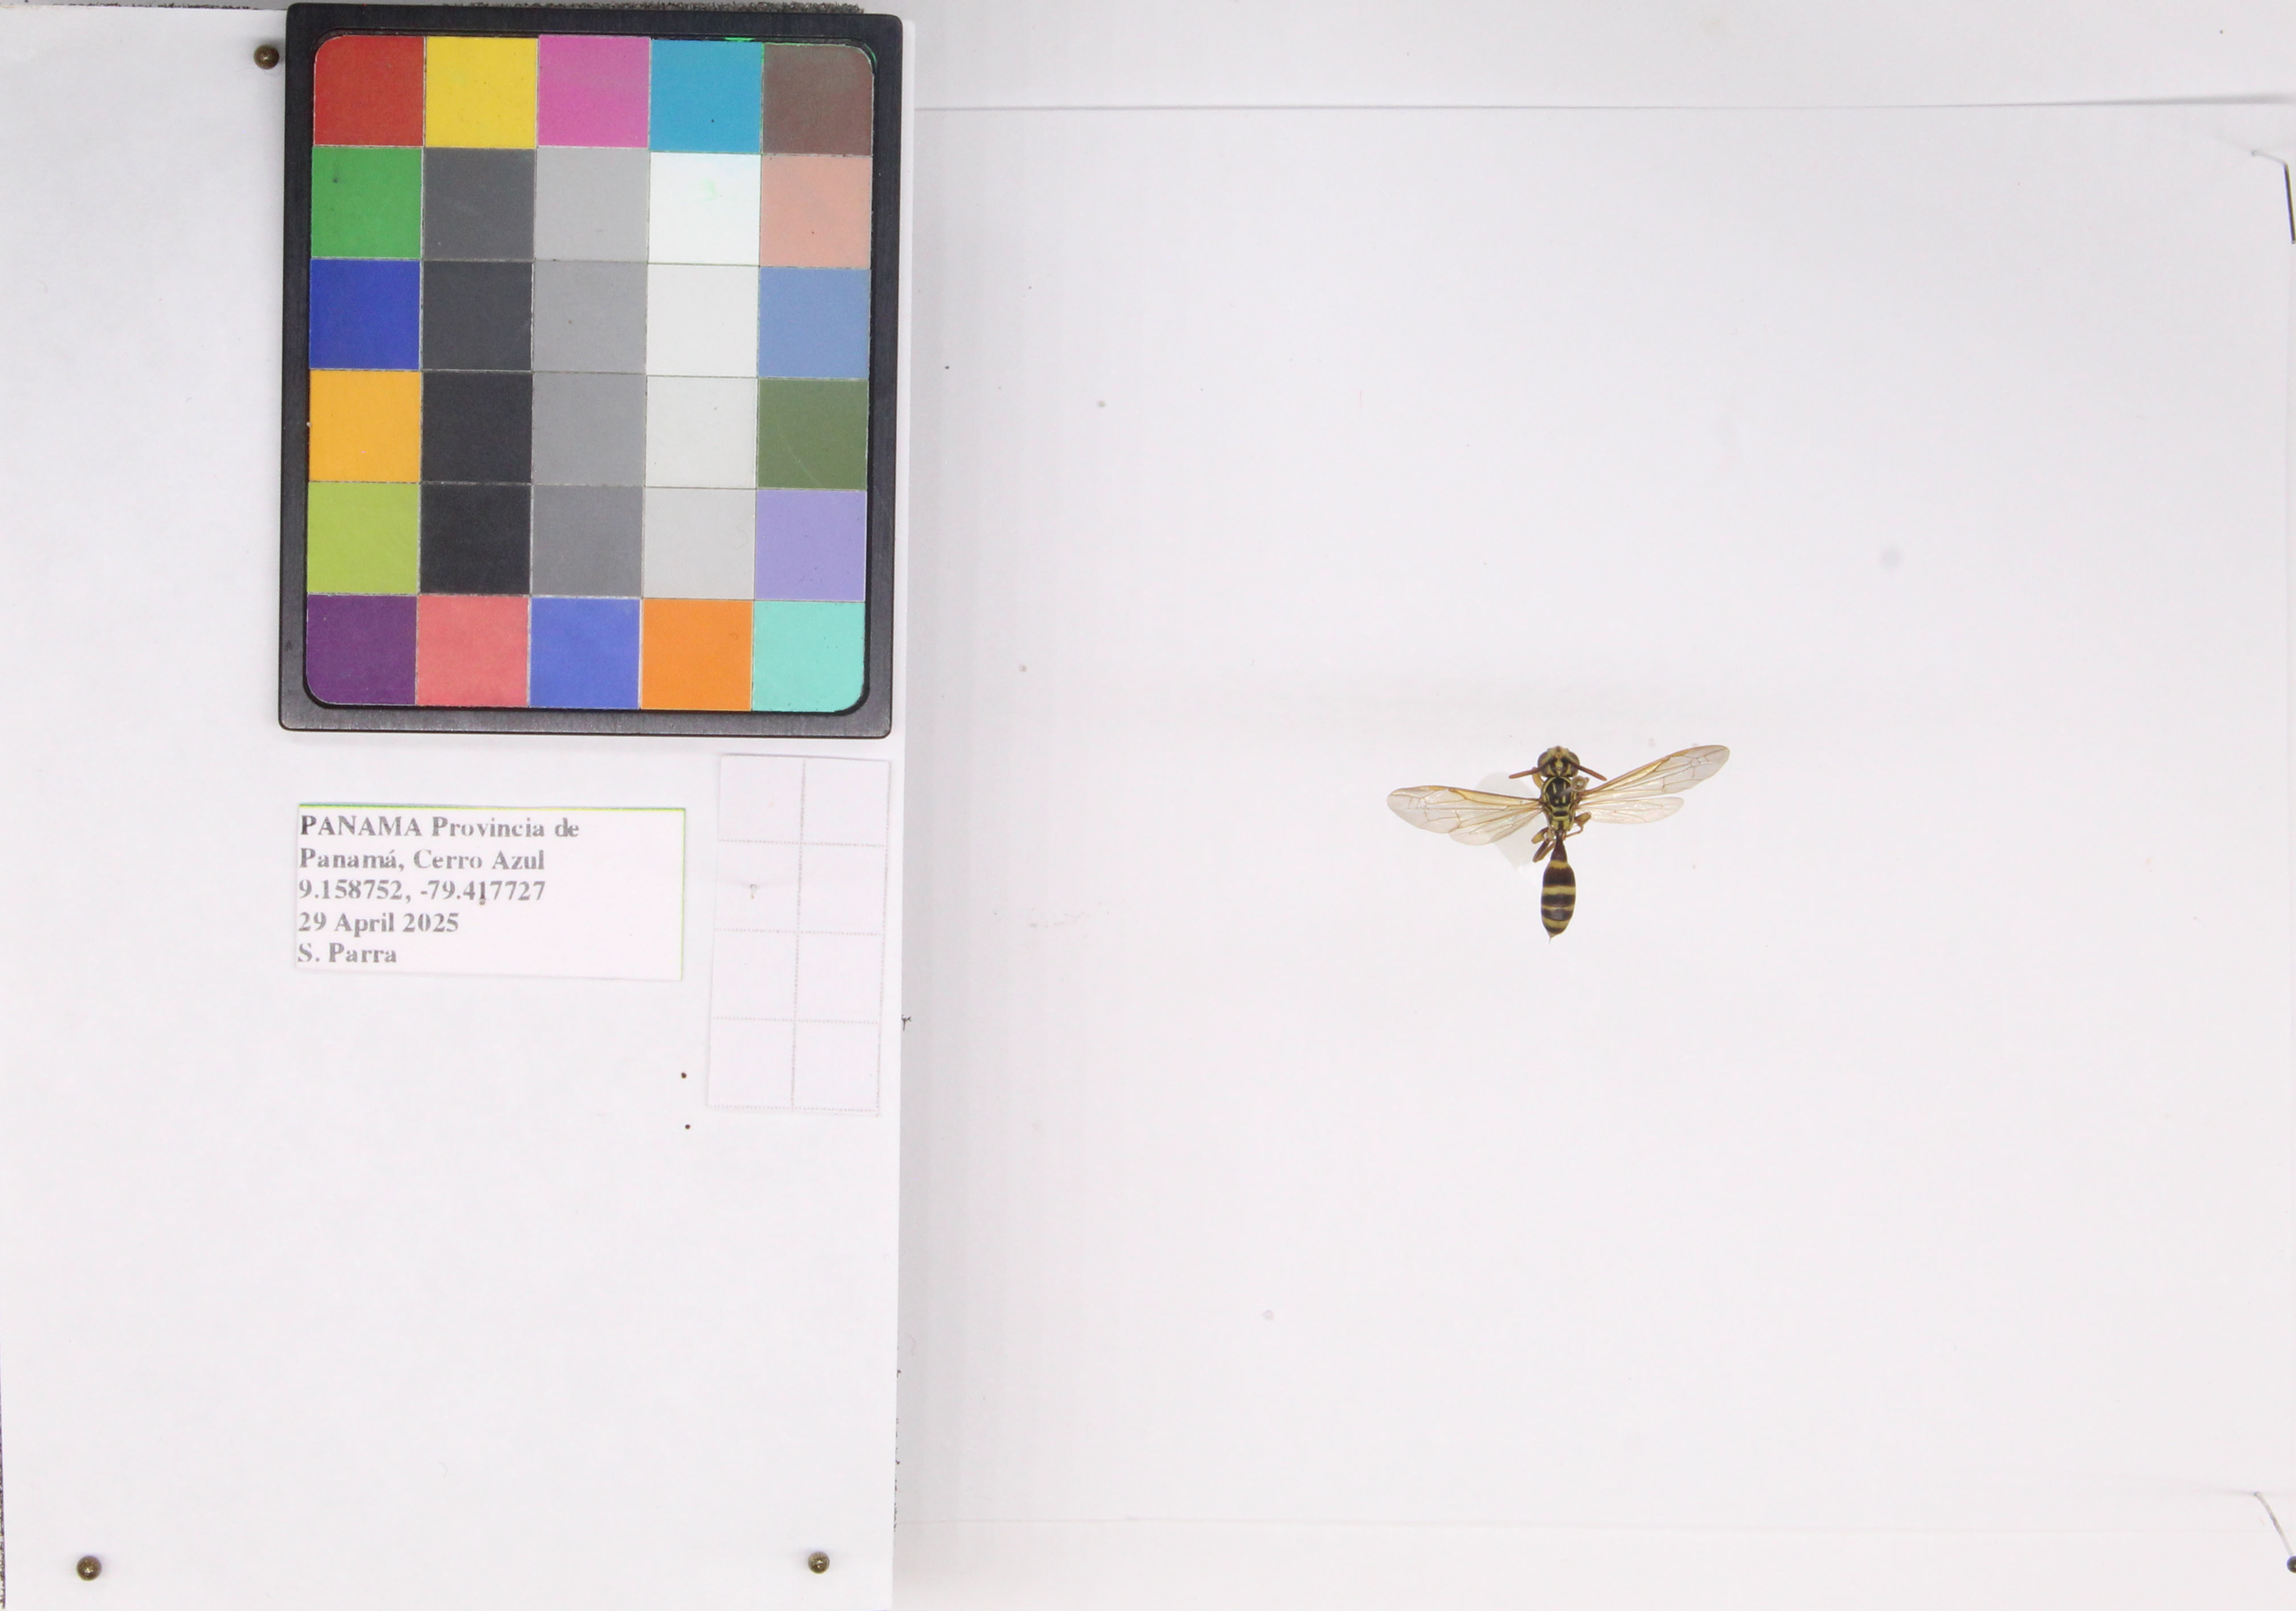
Label: wasp
Location: Cerro azul